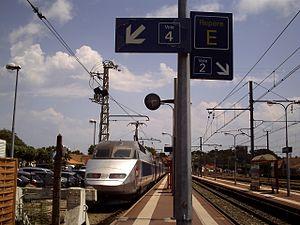
TGV en gare d'Arcachon
La gare d'Arcachon est une gare ferroviaire française de la ligne de Lamothe à Arcachon, située sur le territoire de la commune d'Arcachon, dans le département de la Gironde en région Nouvelle-Aquitaine.